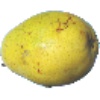
Label: Pear Monster 1